Helen Brook

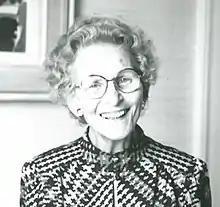

Helen Brook, CBE (born Helen Grace Mary Knewstub; 12 October 1907 – 3 October 1997) was a British family planning adviser who in 1964 founded the Brook Advisory Centres with the primary aim of reducing the number of illegal abortions and "to inculcate a sense of sexual responsibility in the young". She was appointed CBE in 1995. On 14 December 2016 she was named as one of seven women chosen by BBC Radio Four's "Woman's Hour" for their 2016 Power List of women deemed to have had the greatest influence on women's lives over the past 70 years.